Kareena Kapoor Khan

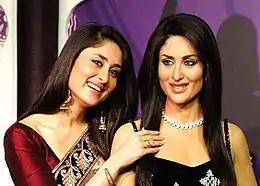
Kapoor with her wax sculpture at Madame Tussauds in 2011

Kapoor followed her success in "Bodyguard" and "Ra.One" with a role in Shakun Batra's "Ek Main Aur Ekk Tu" (2012) opposite Imran Khan. Set in Las Vegas, the romantic comedy follows the story of two strangers who get married one night after getting drunk. She played Riana Braganza, a carefree young woman, and was particularly drawn to the qualities of her character. The film received positive reviews and was an economic success, grossing a total of in India and abroad. "The Hollywood Reporter" found her "endearingly natural"; Sukanya Verma of Rediff.com complimented her for playing a non-ornamental role since that in "Jab We Met". She next appeared in "Agent Vinod", an espionage thriller directed by Sriram Raghavan. Kapoor was enthusiastic about the project, but it met with a tepid response and she was described as miscast. Asked why she took the role, Kapoor described it as an opportunity to attempt something she had never done before.